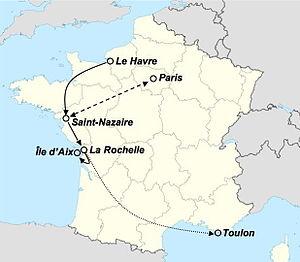
Villes visitées lors du film Tournée (2010) de Mathieu Amalric
Tournée est un film français réalisé par Mathieu Amalric et sorti sur grand écran le 30 juin 2010. Quatrième long-métrage de l'acteur-réalisateur, Tournée est une comédie dramatique utilisant la forme du « road movie » pour dépeindre la vie d'une troupe américaine de cabaret New burlesque lors d'un périple dans les différentes villes de France où elle se produit à l'instigation d'un manager français.